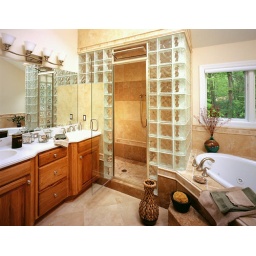
Completed master bath remodel in Fontanta Wisconsin including a glass block shower and jacuzzi bathtub by Stebnit Builders.